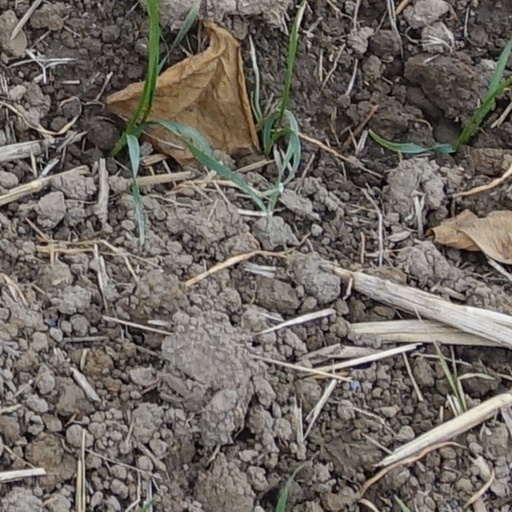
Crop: wheat